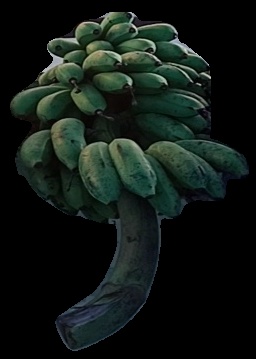
Variety: rasbale
Grade: grade2